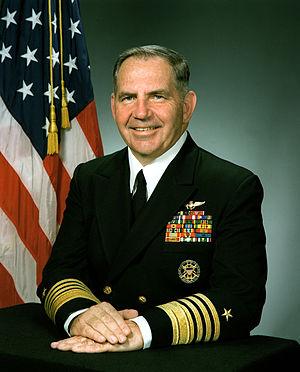
Le vice-chef des Opérations navales est un officier de la marine des États-Unis et l’officier au deuxième rang le plus élevé dans le département de la Marine des États-Unis. Dans le cas où le chef des Opérations navales est absent ou est empêché d'exercer ses fonctions, le VCNO assume les fonctions et responsabilités du CNO. Le VCNO peut également effectuer d'autres tâches que le CNO lui assigne. Le VCNO est nommé par le président des États-Unis, et doit être confirmée par un vote à la majorité des voix au Sénat des États-Unis. Le VCNO est nommé automatiquement amiral quatre étoiles.